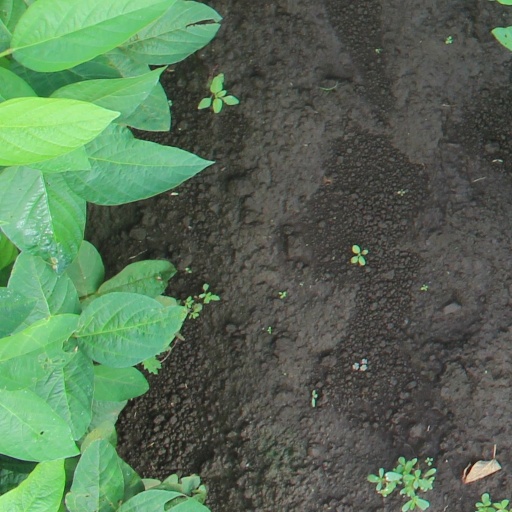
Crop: soybean